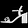
Label: Sandal